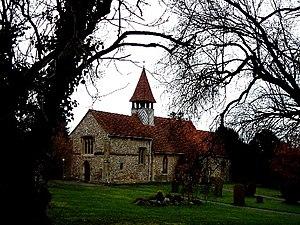
Wigginton est un village et une paroisse civile du Hertfordshire, en Angleterre. Il est situé dans l'ouest du comté, près de la frontière du Buckinghamshire. Administrativement, il relève du district de Dacorum. Au recensement de 2011, il comptait 1 483 habitants.